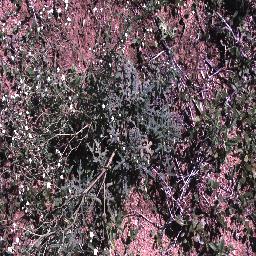
Label: parthenium